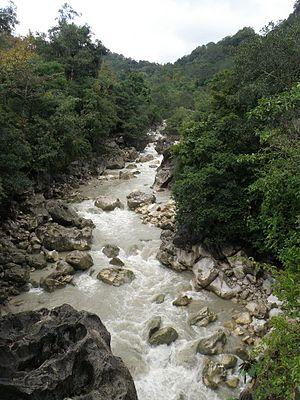
Le Timor oriental, en forme longue la république démocratique du Timor oriental, en portugais Timor-Leste et República Democrática de Timor-Leste, en tétoum Timor Lorosa'e et Repúblika Demokrátika Timór-Leste, est un pays d'Asie du Sud-Est. Il est constitué de la moitié orientale de l'île de Timor — d'où son nom —, de l'Oecusse, une enclave située dans la partie occidentale de l'île de Timor, entourée par le Timor occidental sous souveraineté indonésienne, ainsi que des îles d'Atauro et Jaco. La capitale du Timor oriental est Dili.